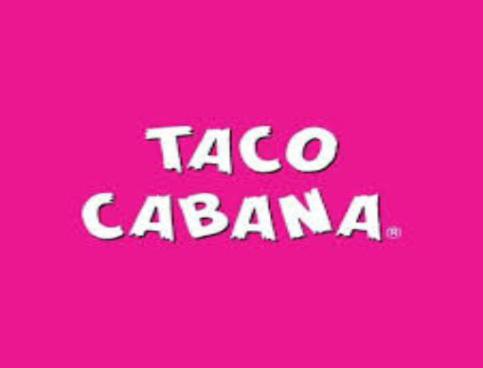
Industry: Food